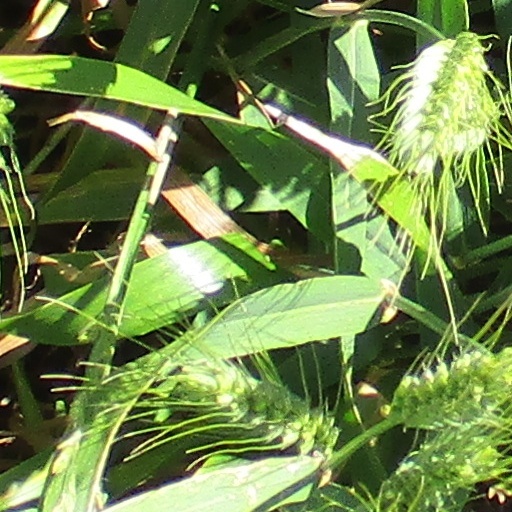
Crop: wheat